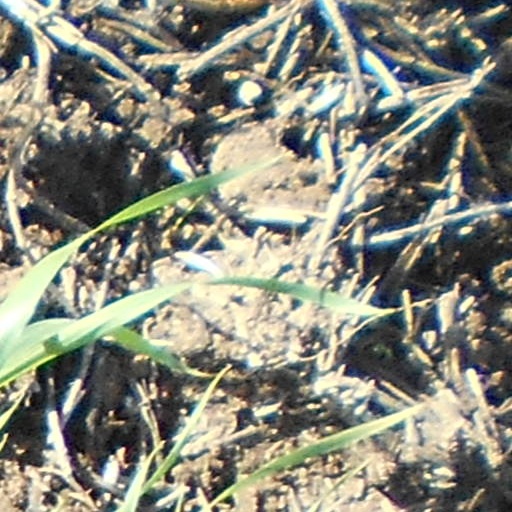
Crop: wheat